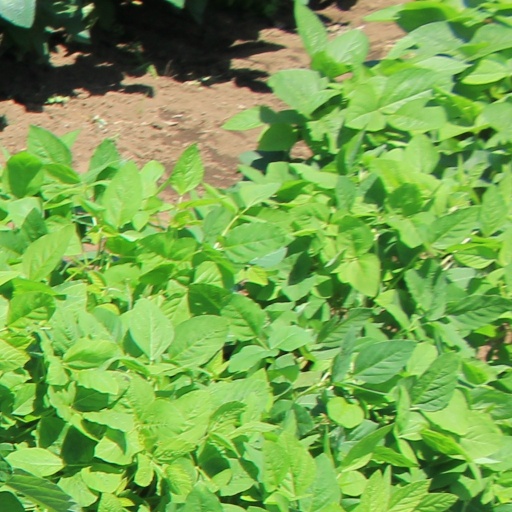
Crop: soybean